Canada Revenue Agency

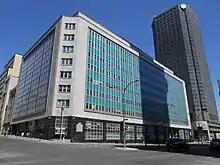
CRA office in downtown Montreal, Quebec

Tax centres are responsible for intaking and processing individual and business tax returns. There are four tax centres located across Canada, each assigned their own geographic areas of responsibility, which may vary depending on the type of return: